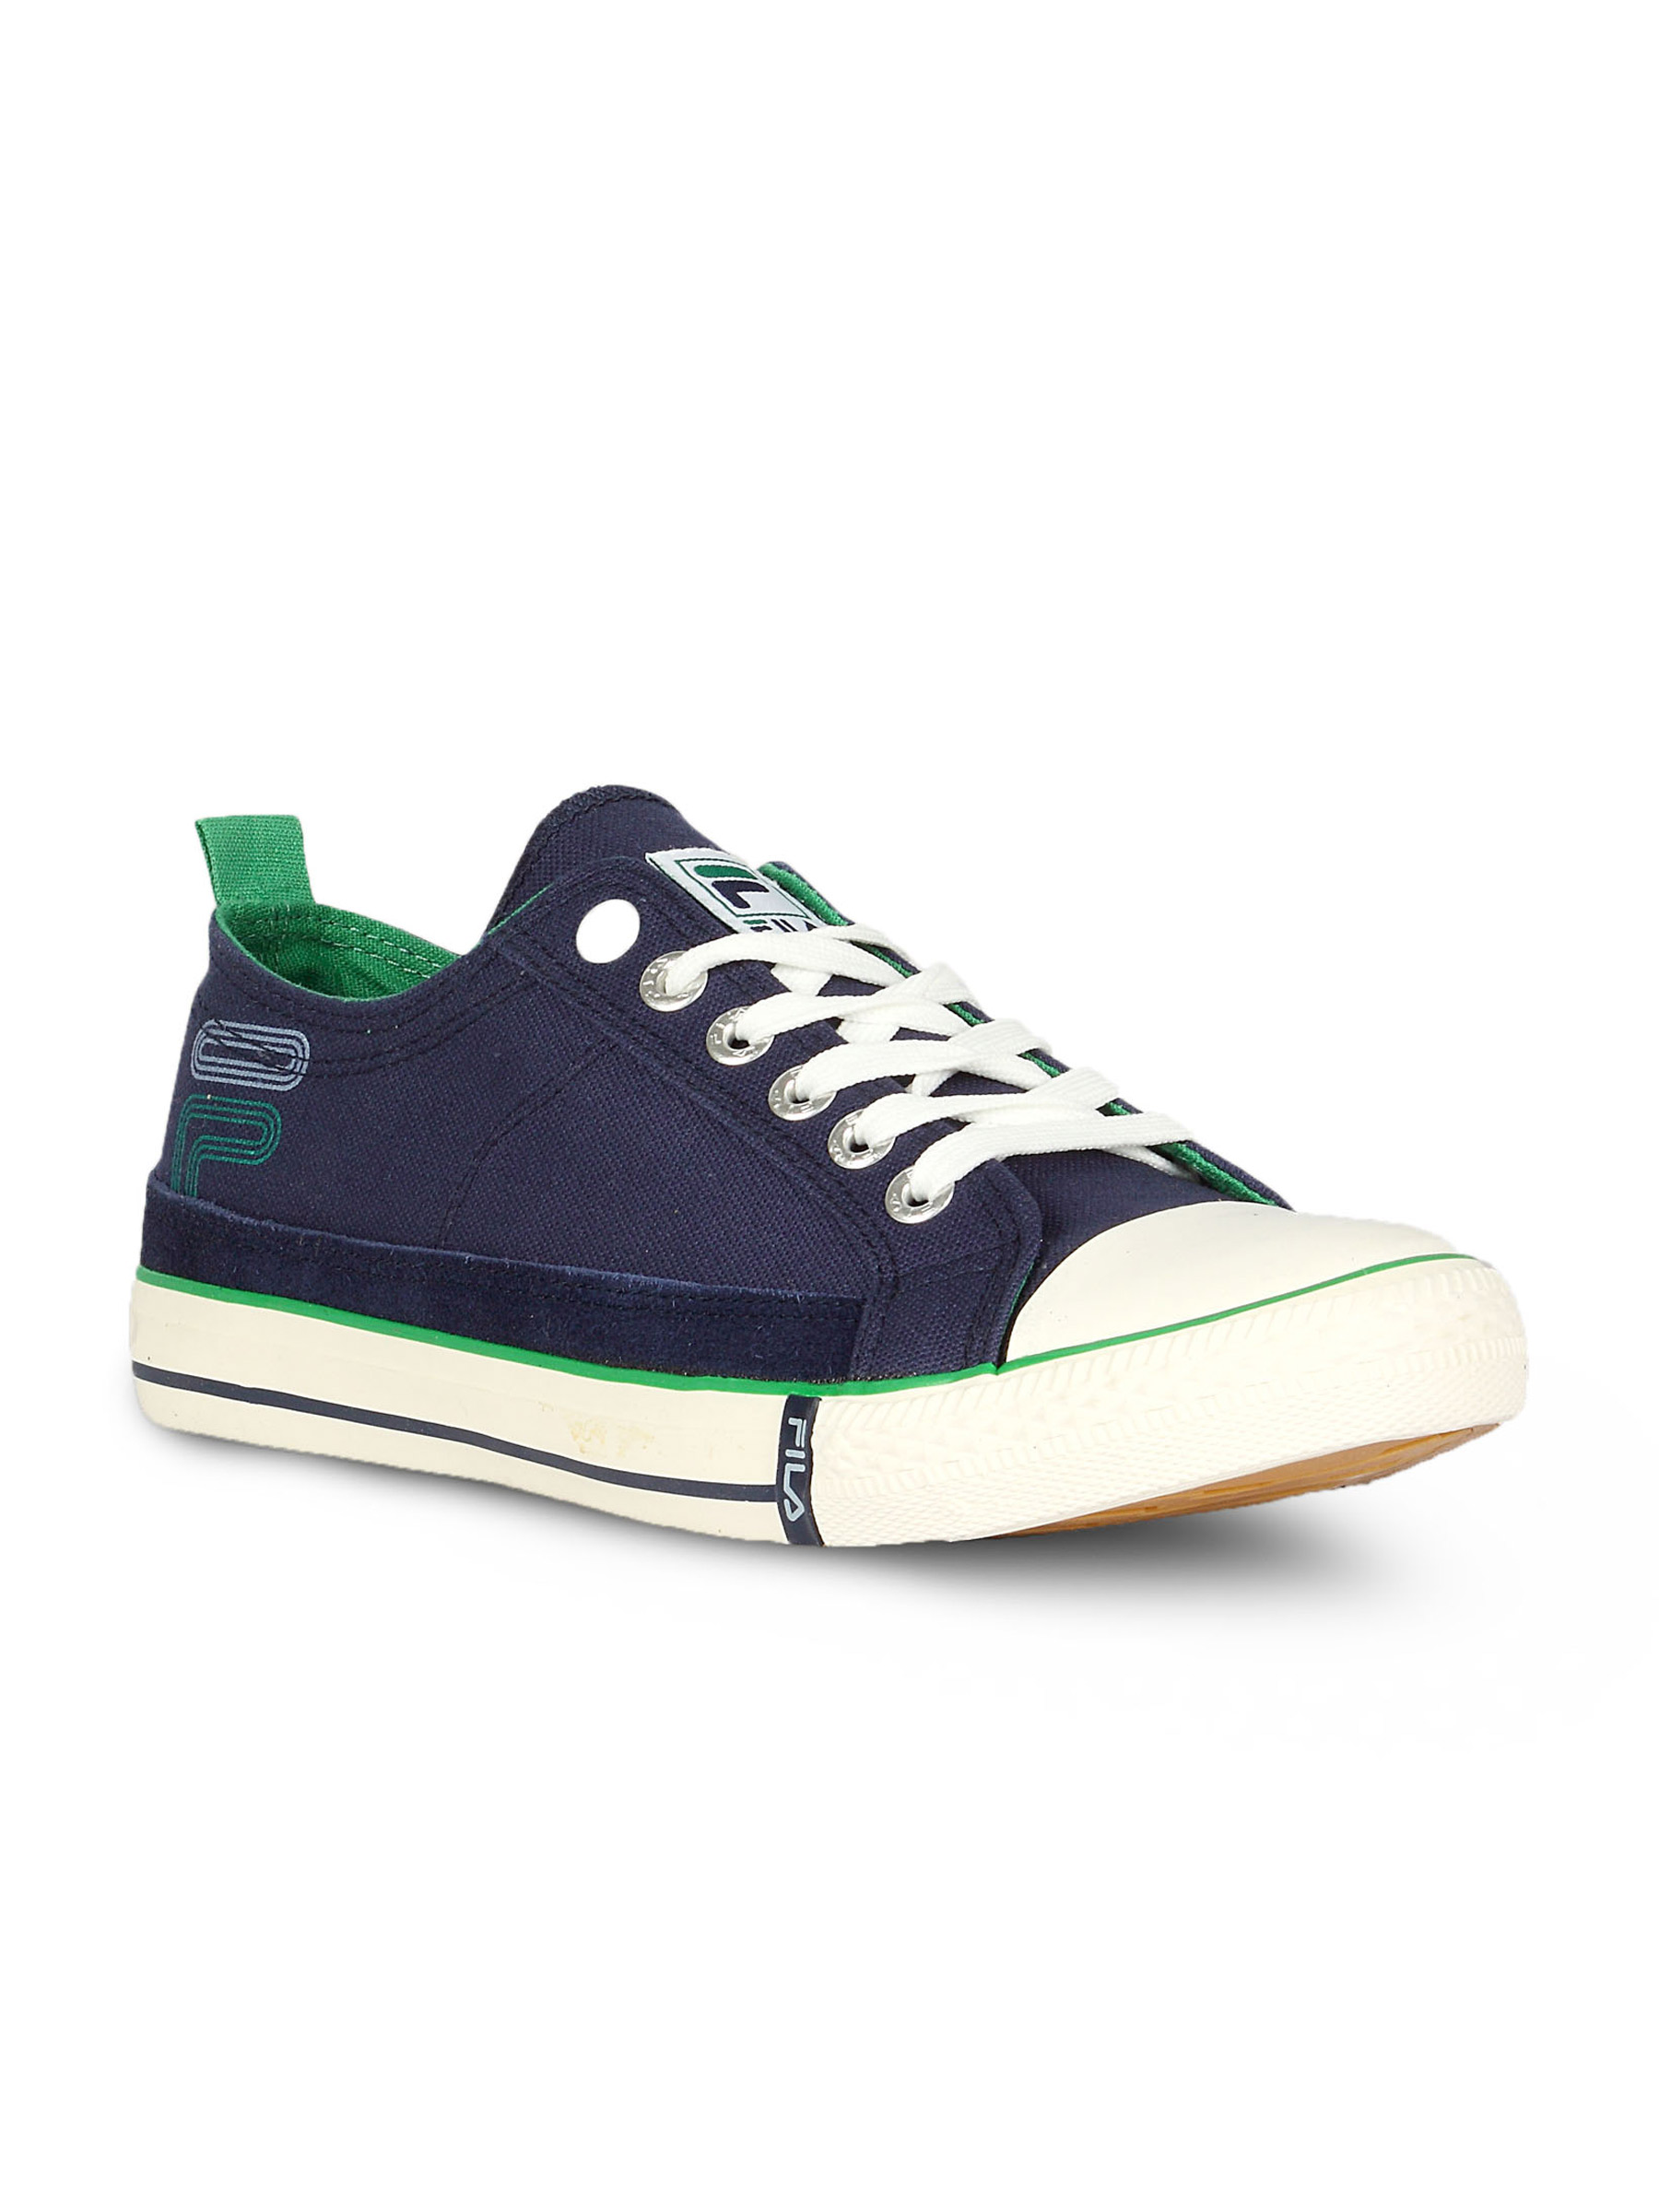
Fila Men's Maverick Low Navy Green Canvas Shoe
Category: Footwear / Shoes / Casual Shoes
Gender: Men
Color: Navy Blue
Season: Summer 2011
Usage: Casual